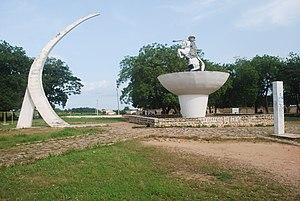
Bio Guéra est un prince guerrier Wassangari, un peuple du Nord. Ce monument représente ce vaillant guerrier qui a mené plusieurs résistances contre la colonisation française au Bénin.
Bio Guéra, né en 1856 dans le village Gbaasi et mort en 1916, est un prince guerrier wassangari, un peuple du Nord Bénin.